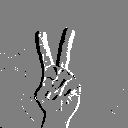
ASL letter: v